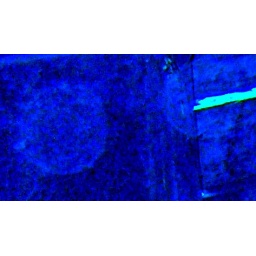
Light orbs in pig house